Arthur Sullivan

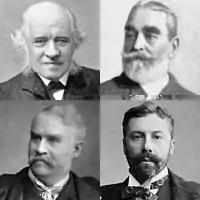
Head and shoulders photos of each of the four men. Black and white. Grove is bald and benign-looking; Burnand fully-thatched and moderately bearded, looking pleased with himself; Carte, serious, dark-haired and neatly bearded; and Gilbert light-coloured hair and moustache looking slightly to right.

Sullivan embarked on his composing career with a series of ambitious works, interspersed with hymns, parlour songs and other light pieces in a more commercial vein. His compositions were not enough to support him financially, and between 1861 and 1872 he worked as a church organist, which he enjoyed; as a music teacher, which he hated and gave up as soon as he could; and as an arranger of vocal scores of popular operas. He took an early opportunity to compose several pieces for royalty in connection with the wedding of the Prince of Wales in 1863.